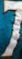
Number: 7